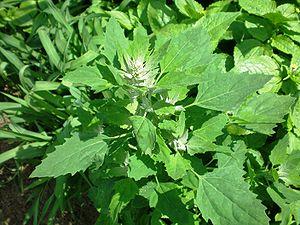
Le Chénopode blanc, ou Ansérine blanche, est une espèce de plantes annuelles de la famille des Amaranthaceae. Très présente dans les lieux cultivés, elle est originaire d'Europe, du Moyen-Orient et d'Afrique du Nord, et naturalisée dans d'autres régions.